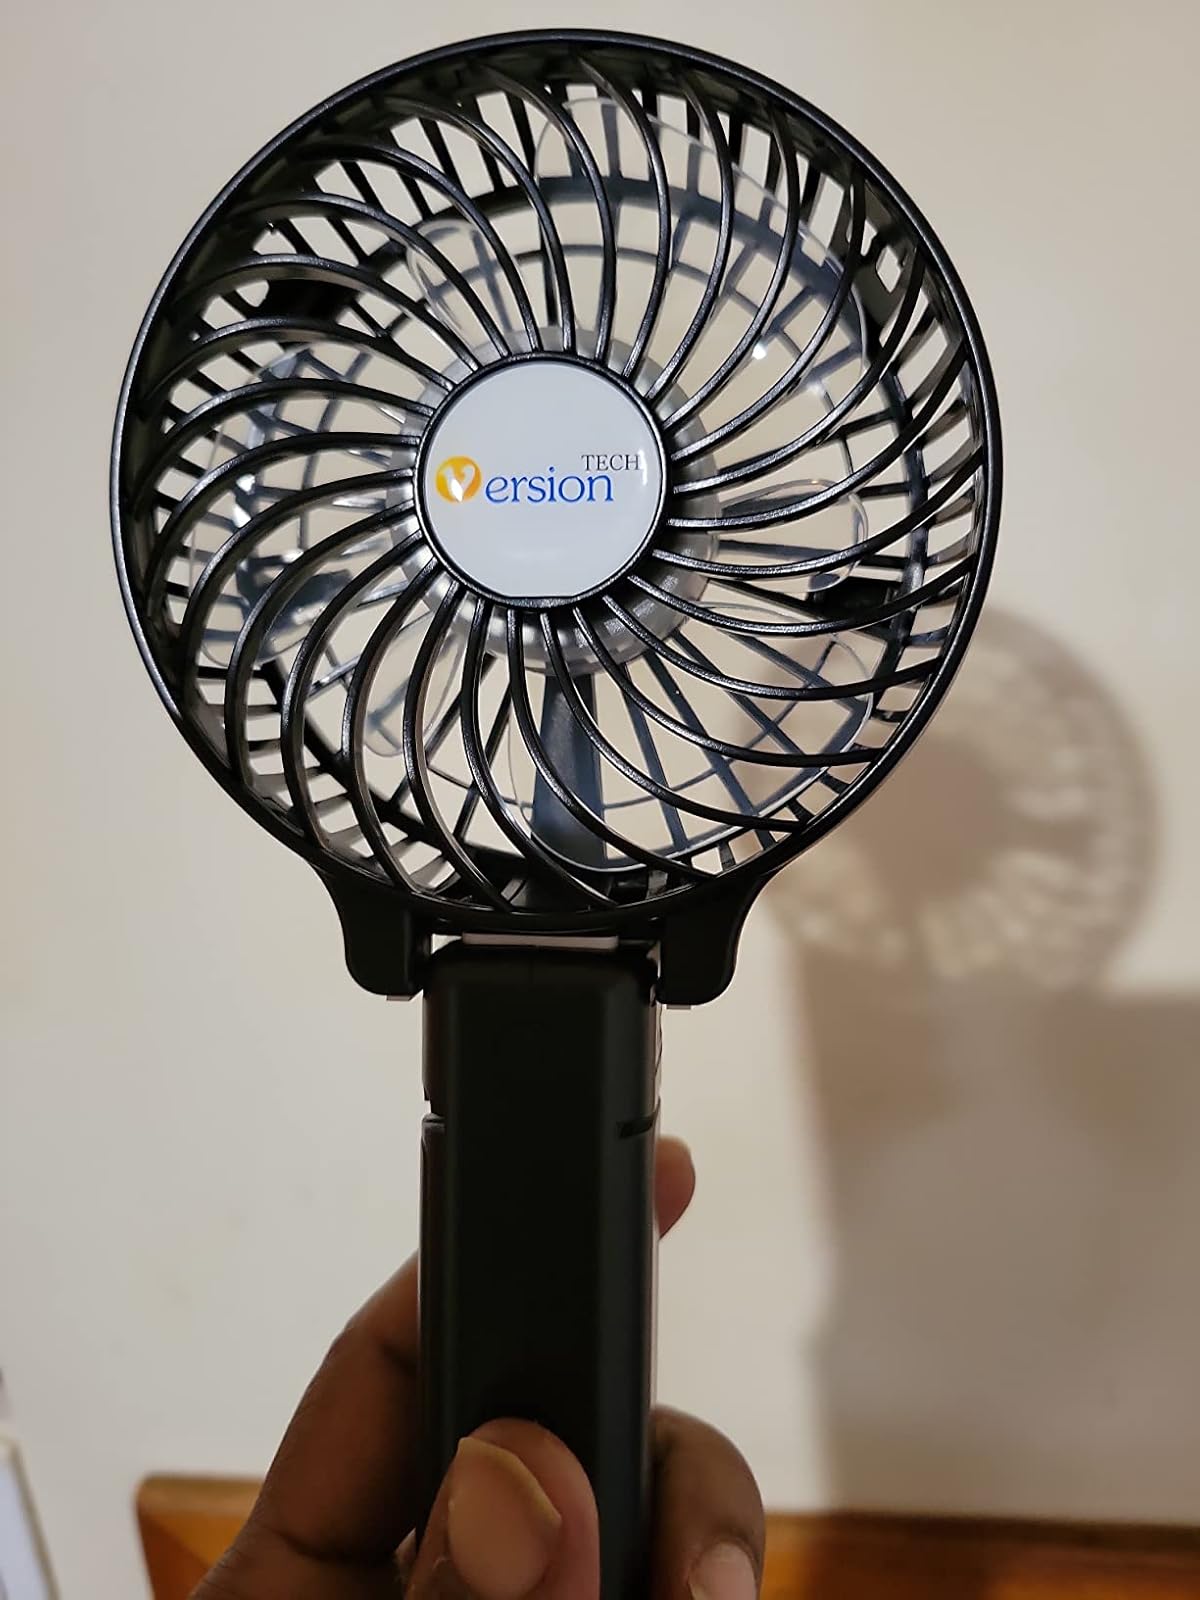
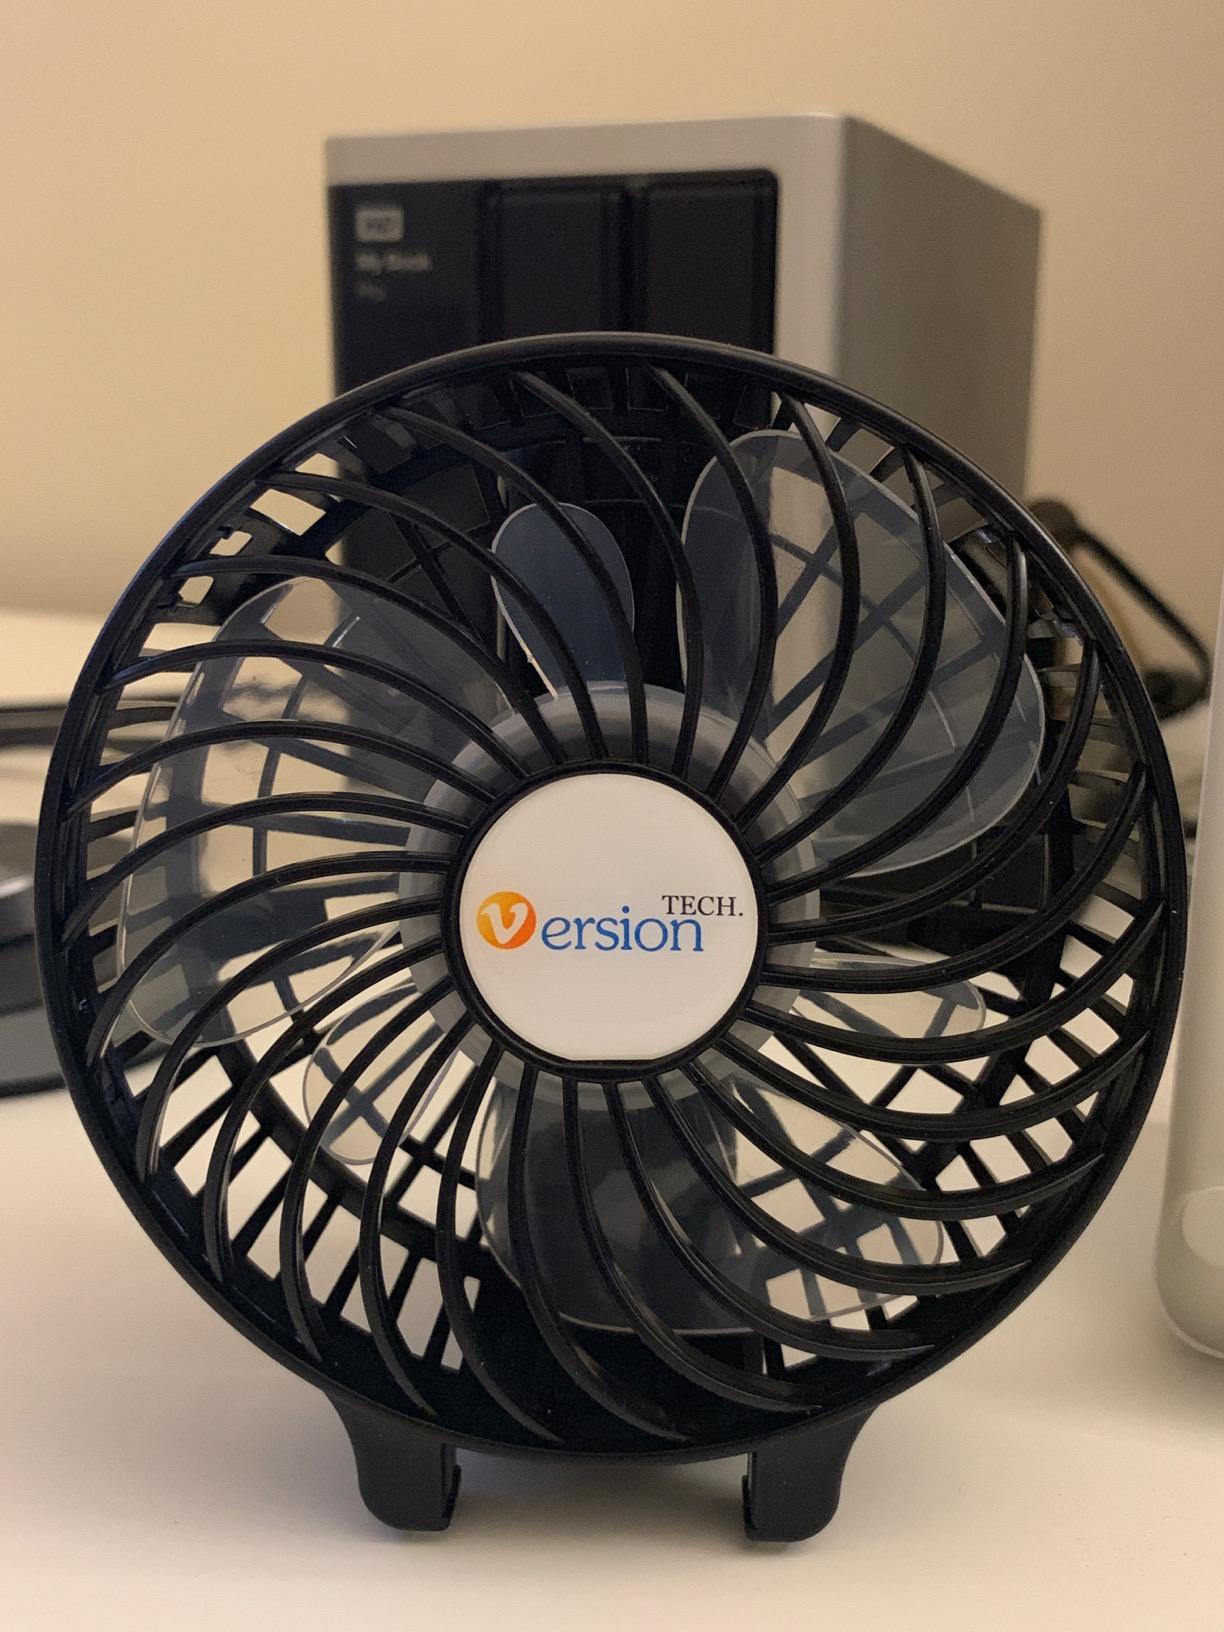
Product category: fan
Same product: yes